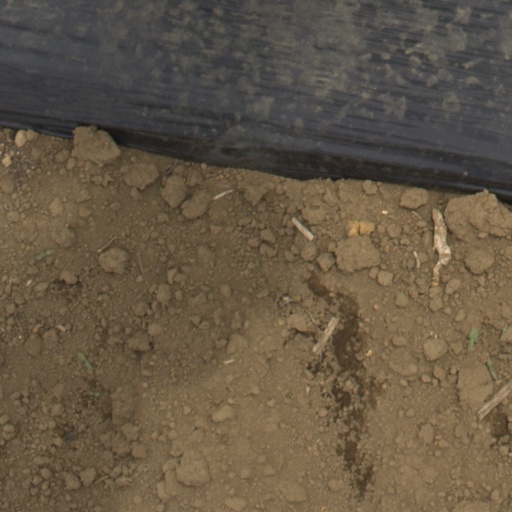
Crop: Jerusalem artichoke